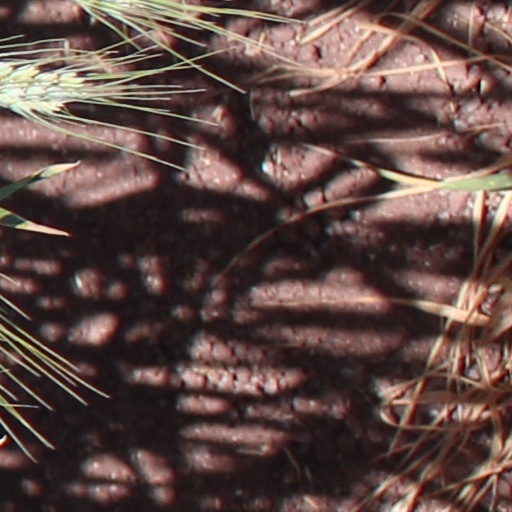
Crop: wheat